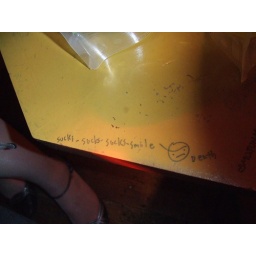
on the table at vinyl (a really cute bar in hongdae).